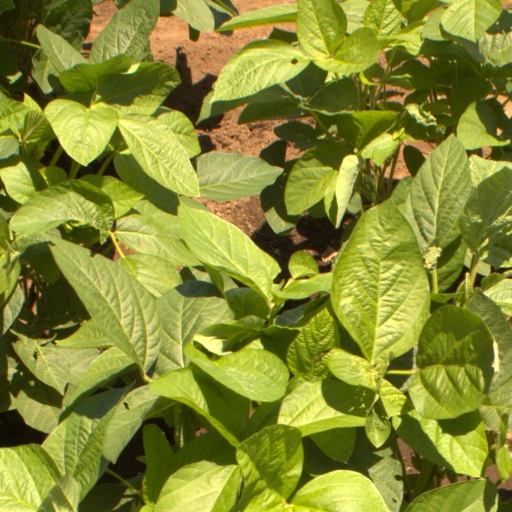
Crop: soybean